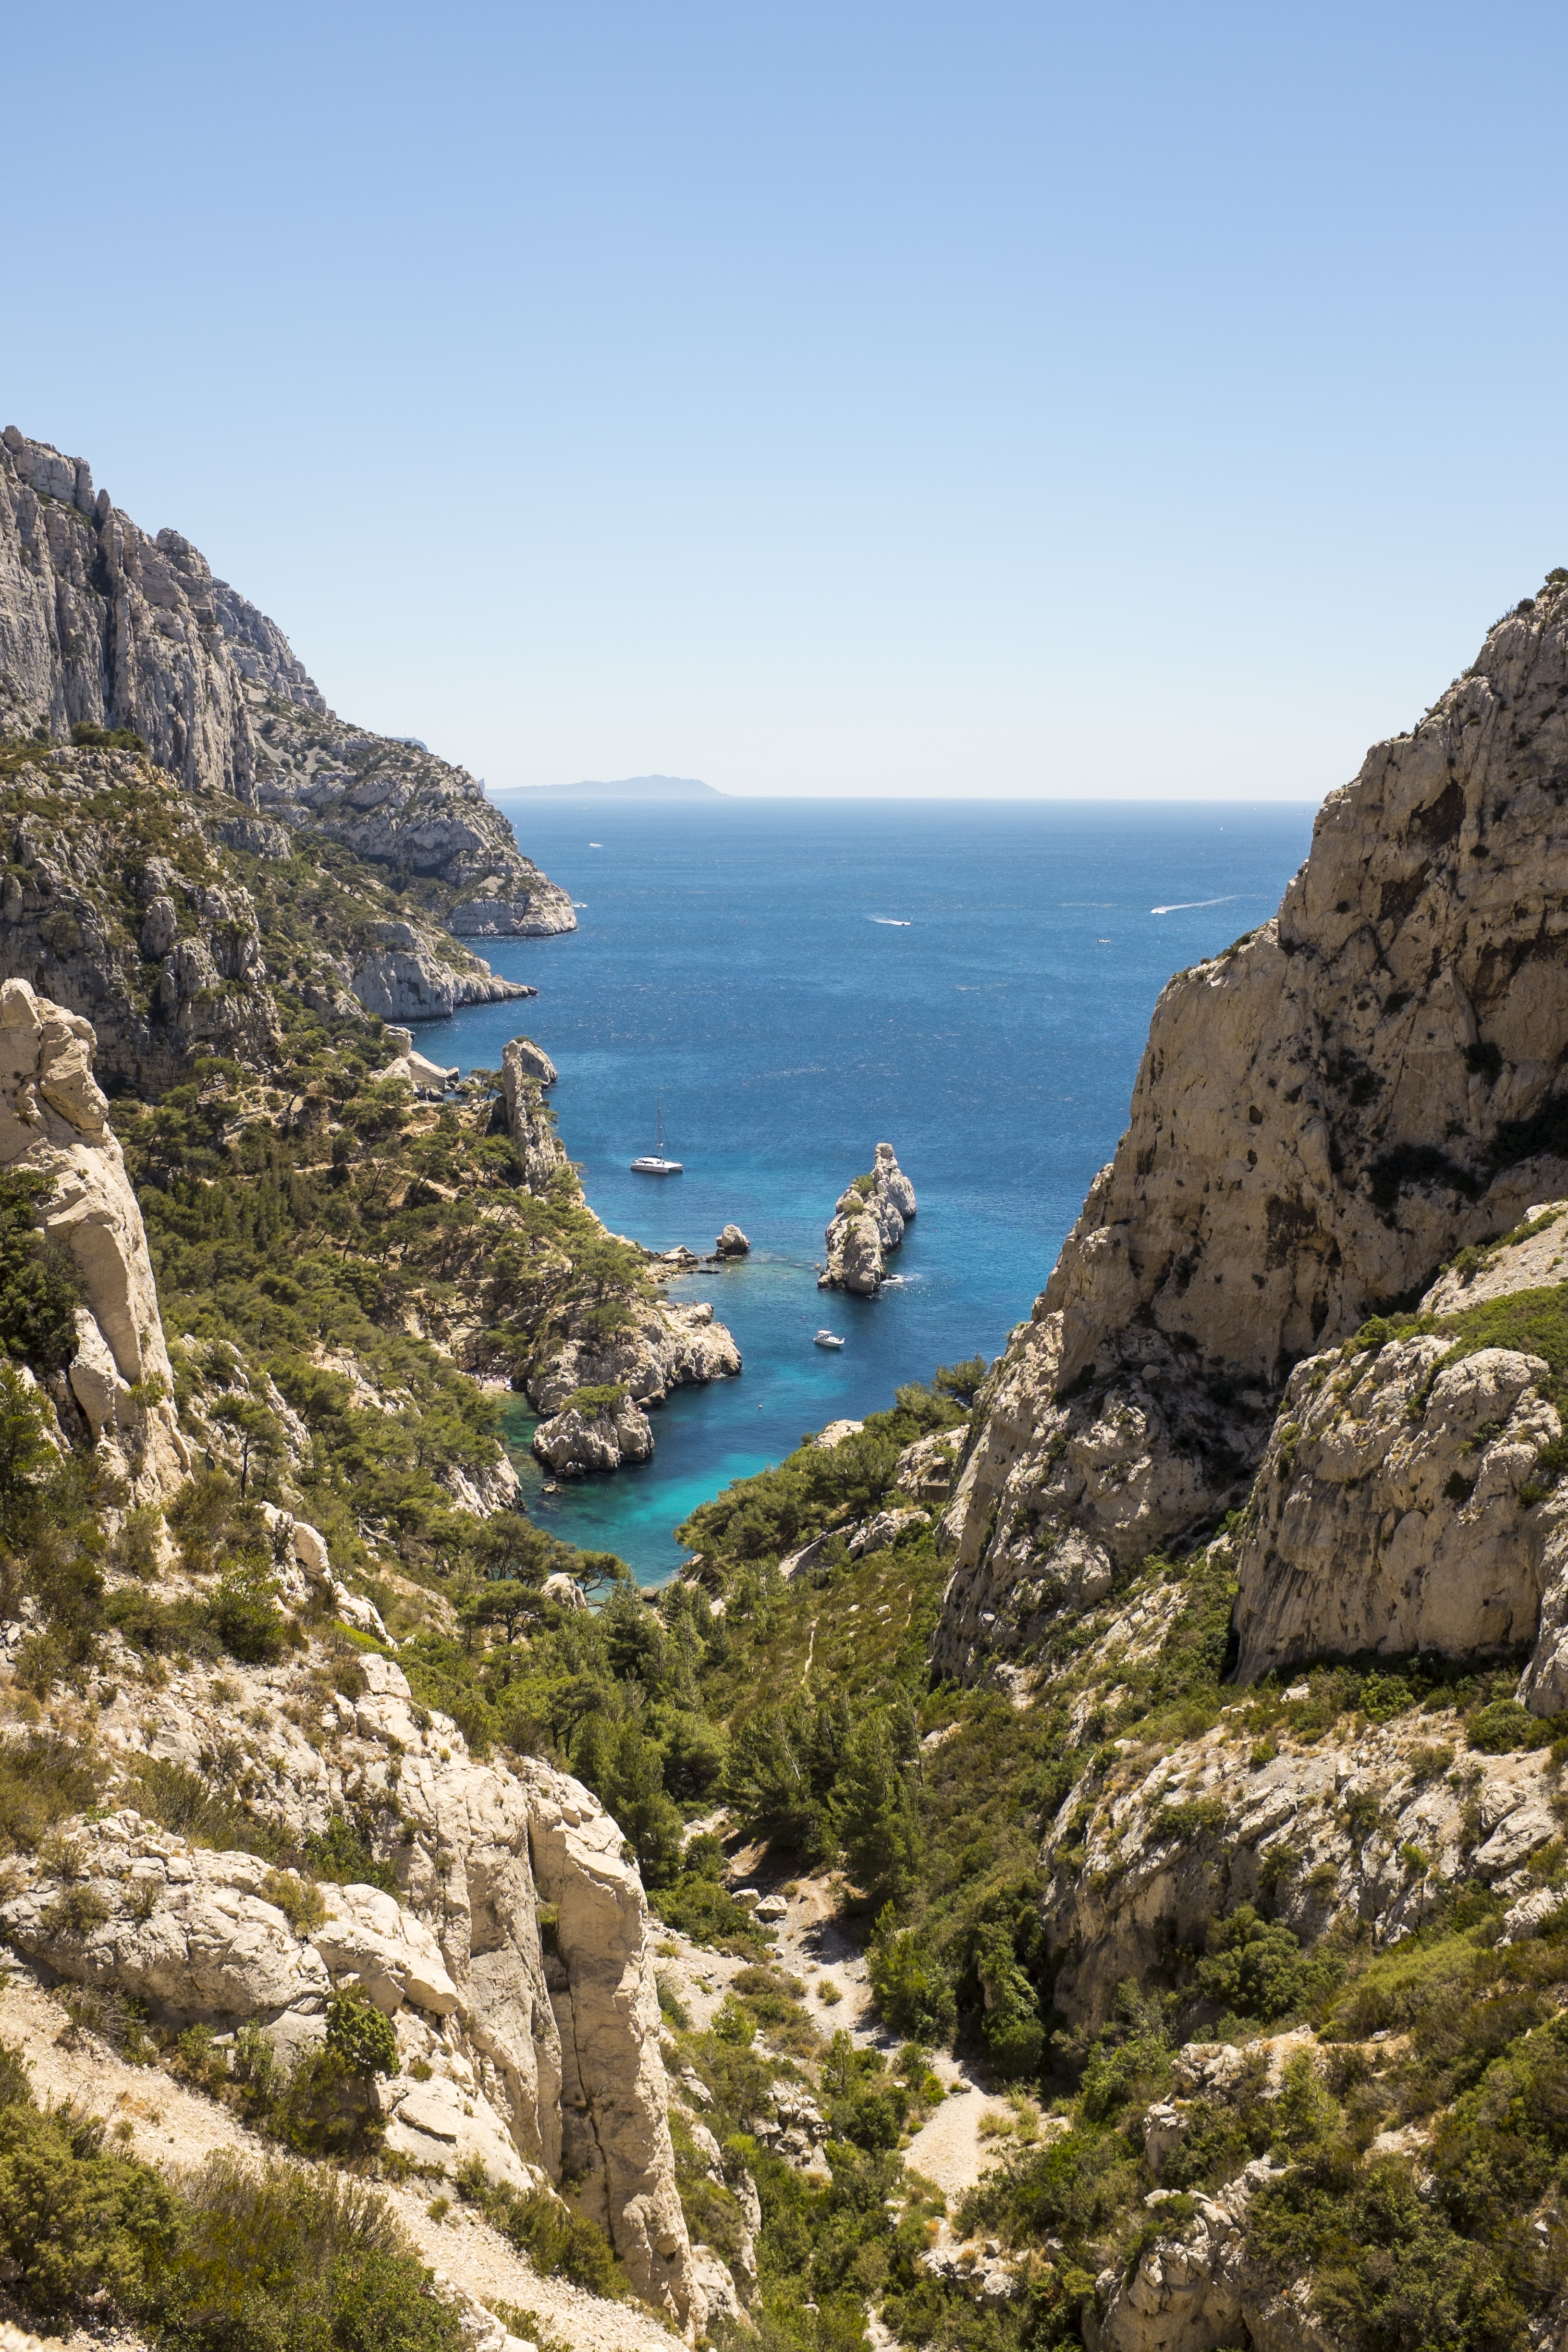
landscape, sea, coast, rock, walking, mountain, lake, adventure, mountain range, vacation, cliff, terrain, ridge, geology, cape, wadi, landform, mountainous landforms